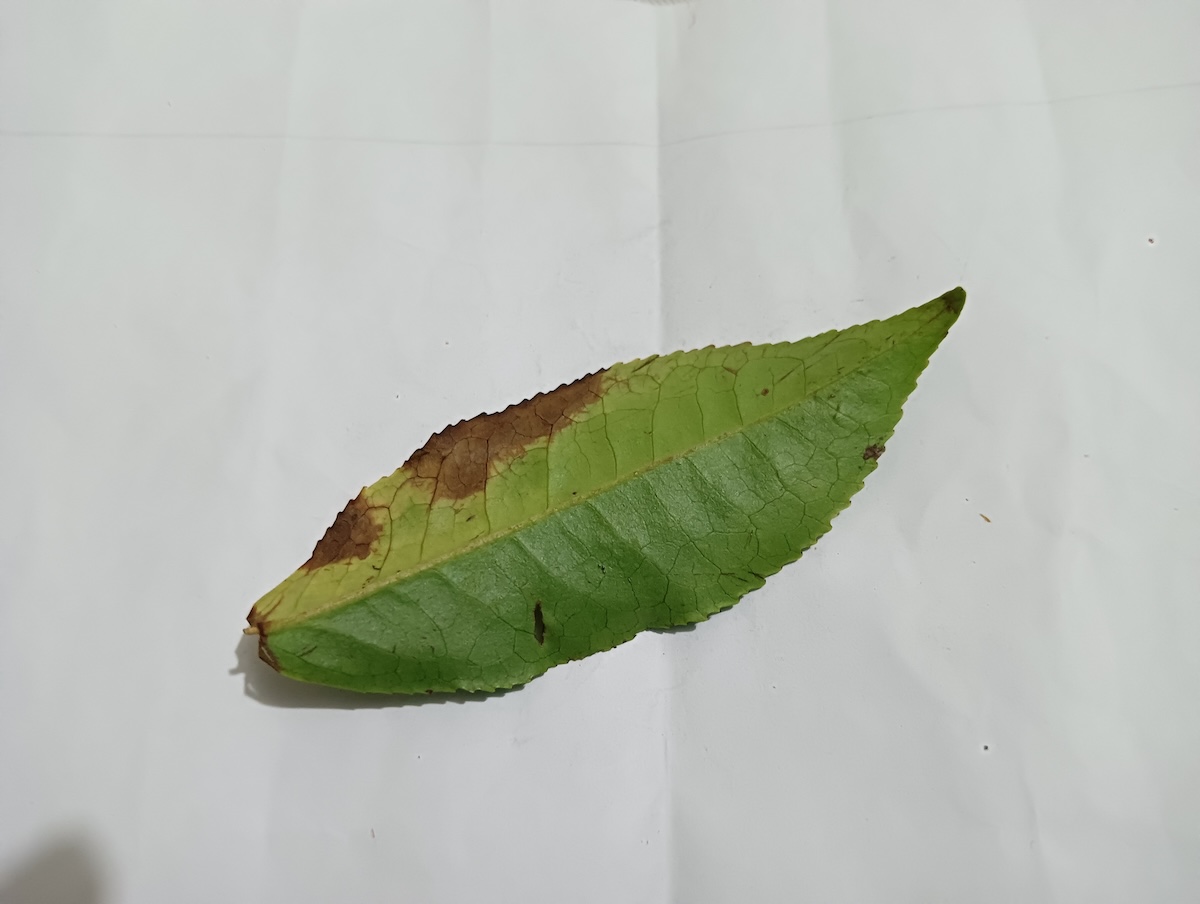
Label: Gray Blight